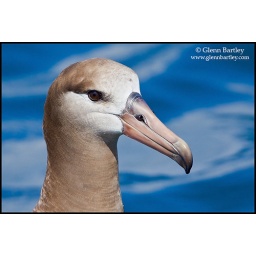
Black-footed Albatross (Phoebastria nigripes) swimming on the ocean near Washington, USA.